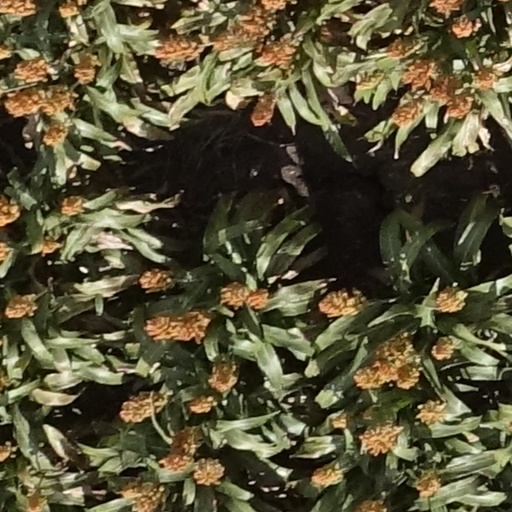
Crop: sorghum